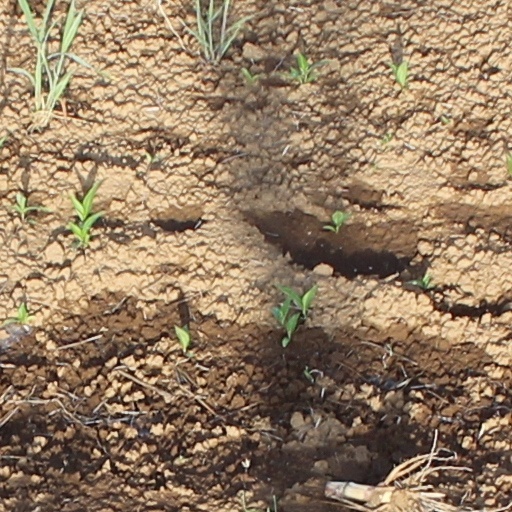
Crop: wheat